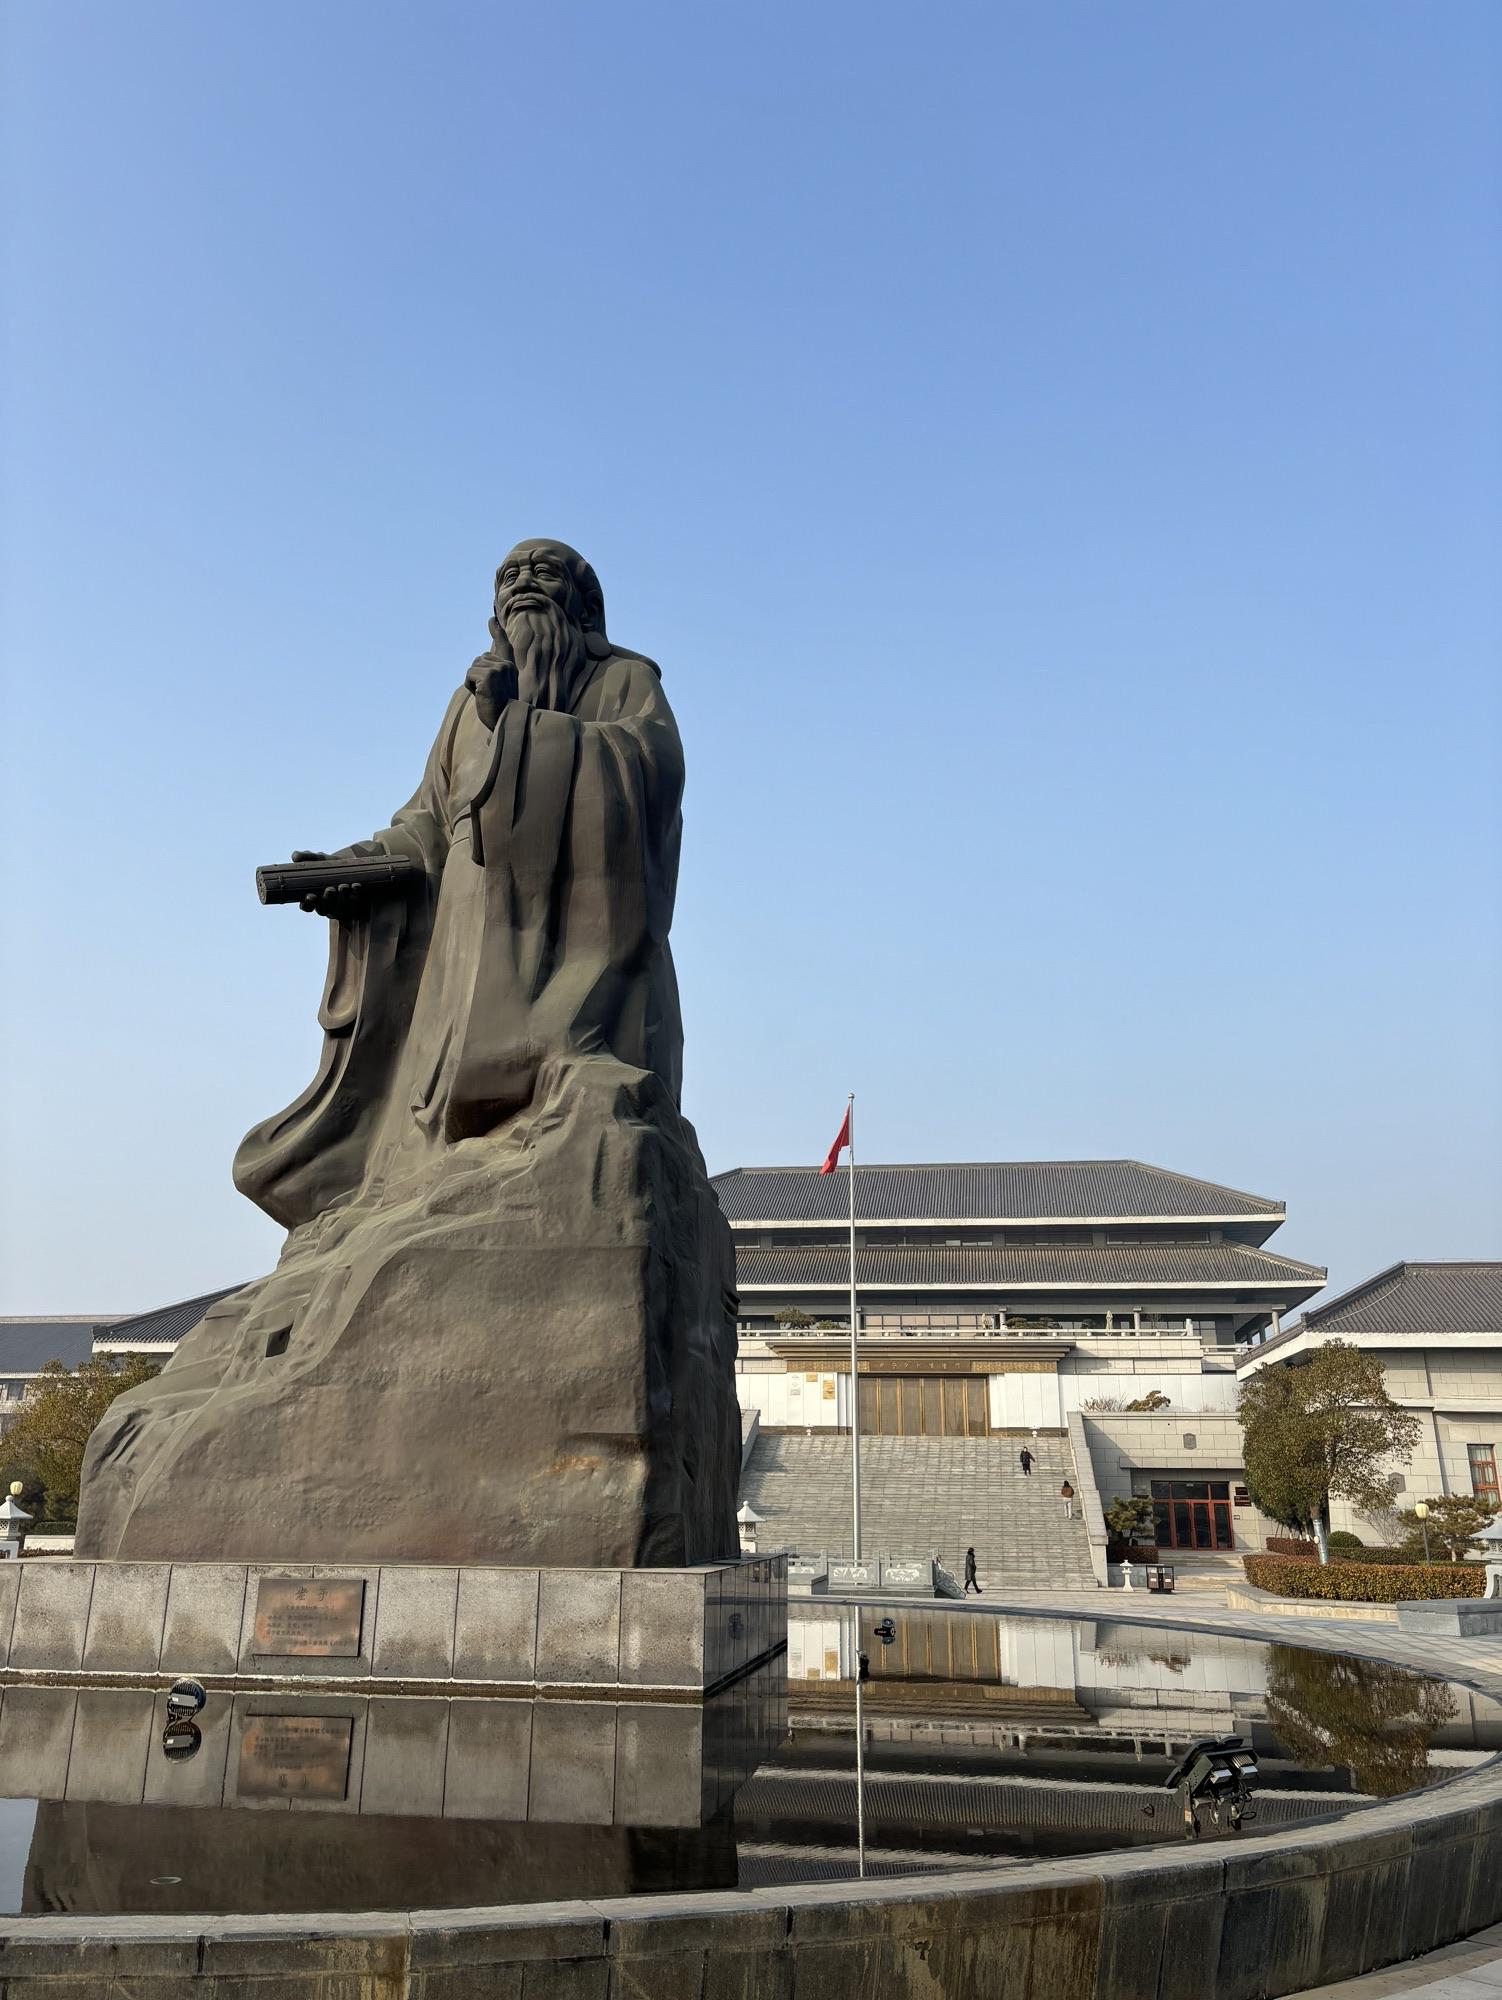
地标名称：鹿邑县老子历史博物馆
所在城市：周口市·鹿邑县